John Hayes Farmstead

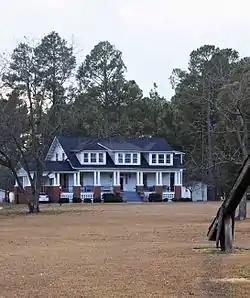
John Hayes Farmstead, December 2012

John Hayes Farmstead, also known as Cotton Press Farm and John Hayes House, is a historic home and farm located near Latta, Dillon County, South Carolina. The main house was built in 1791, later extensively renovated and expanded as an American Craftsman / Bungalow house in 1915. It is still a working farm, producing tobacco, corn, grains, and soybeans, and in 1988 was recognized by the U.S. Department of Agriculture as a Bicentennial Farm. Also on the property are a sweet potato curing house, three barns, smokehouse, wash house, and pump house.